Orson Welles Paul Masson advertisements

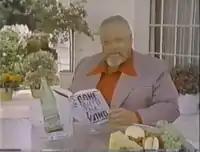
Gone with the Wind

Reading a copy of "Gone with the Wind" at a table in the garden of his real-life house at 1717 North Stanley Avenue, off Hollywood Boulevard, Welles says: